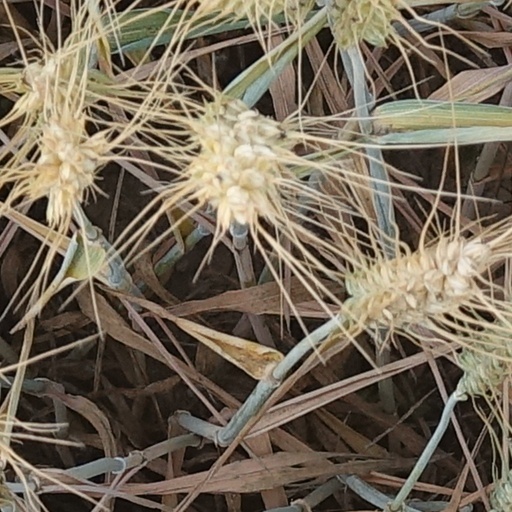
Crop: wheat